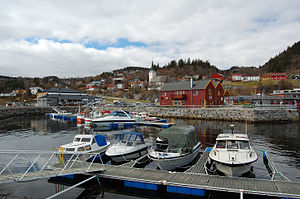
Vanvikan
Havnen  i Vanvikan.
Vanvikan er en bygd og og byområde i Leksvik kommune i Nord-Trøndelag. Vanvikan ligger ved Trondheimsfjorden, sydøst i Fosen og har 758 indbyggere per 1. januar 2012. Hurtigbådforbindelsen mellem Vanvikan og Pirterminalen i Trondheim tager ca. 20 minutter og har regelmæssige afgange.